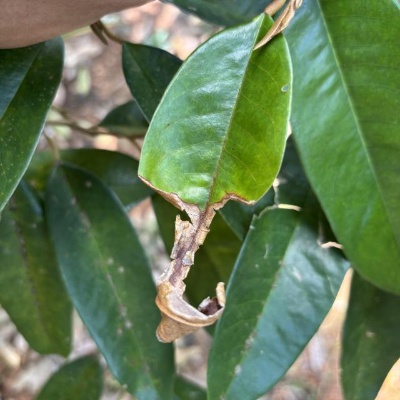
Label: Leaf_Blight